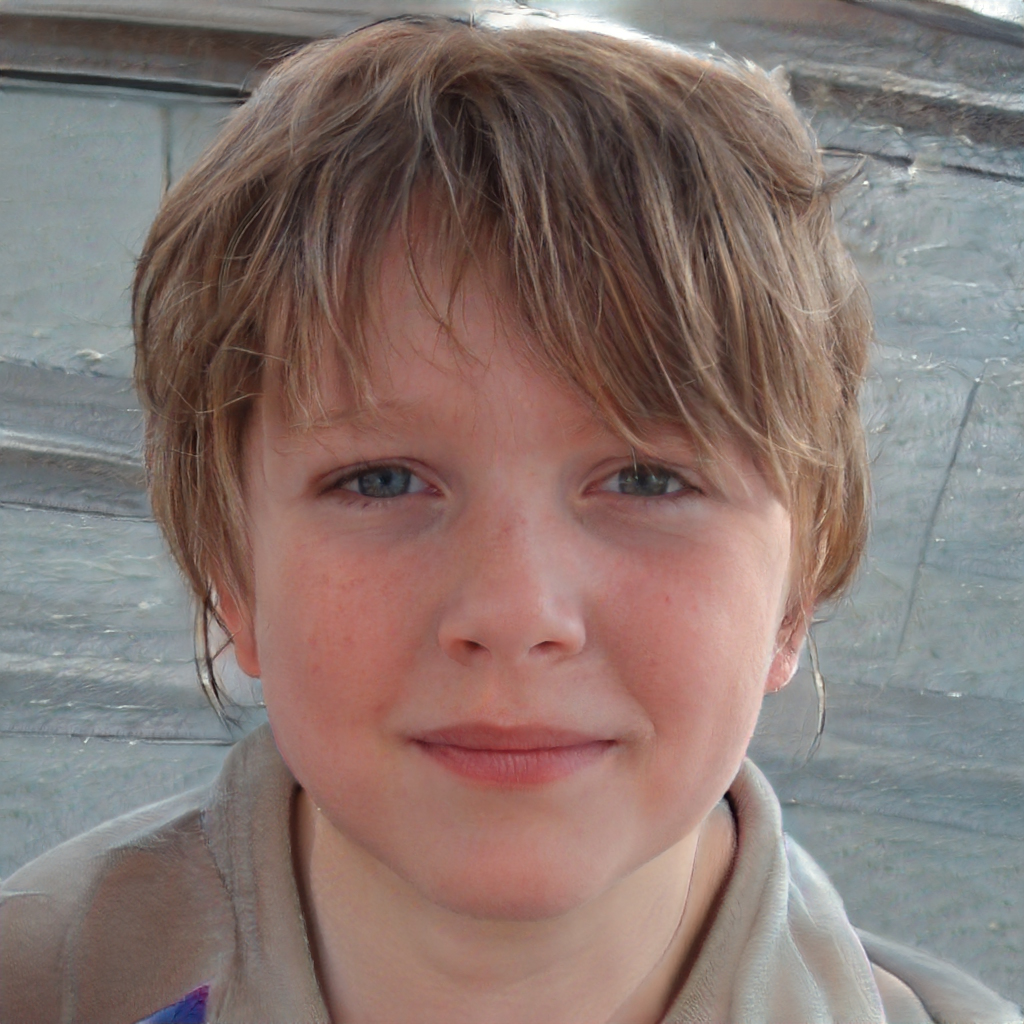
Gender: Female